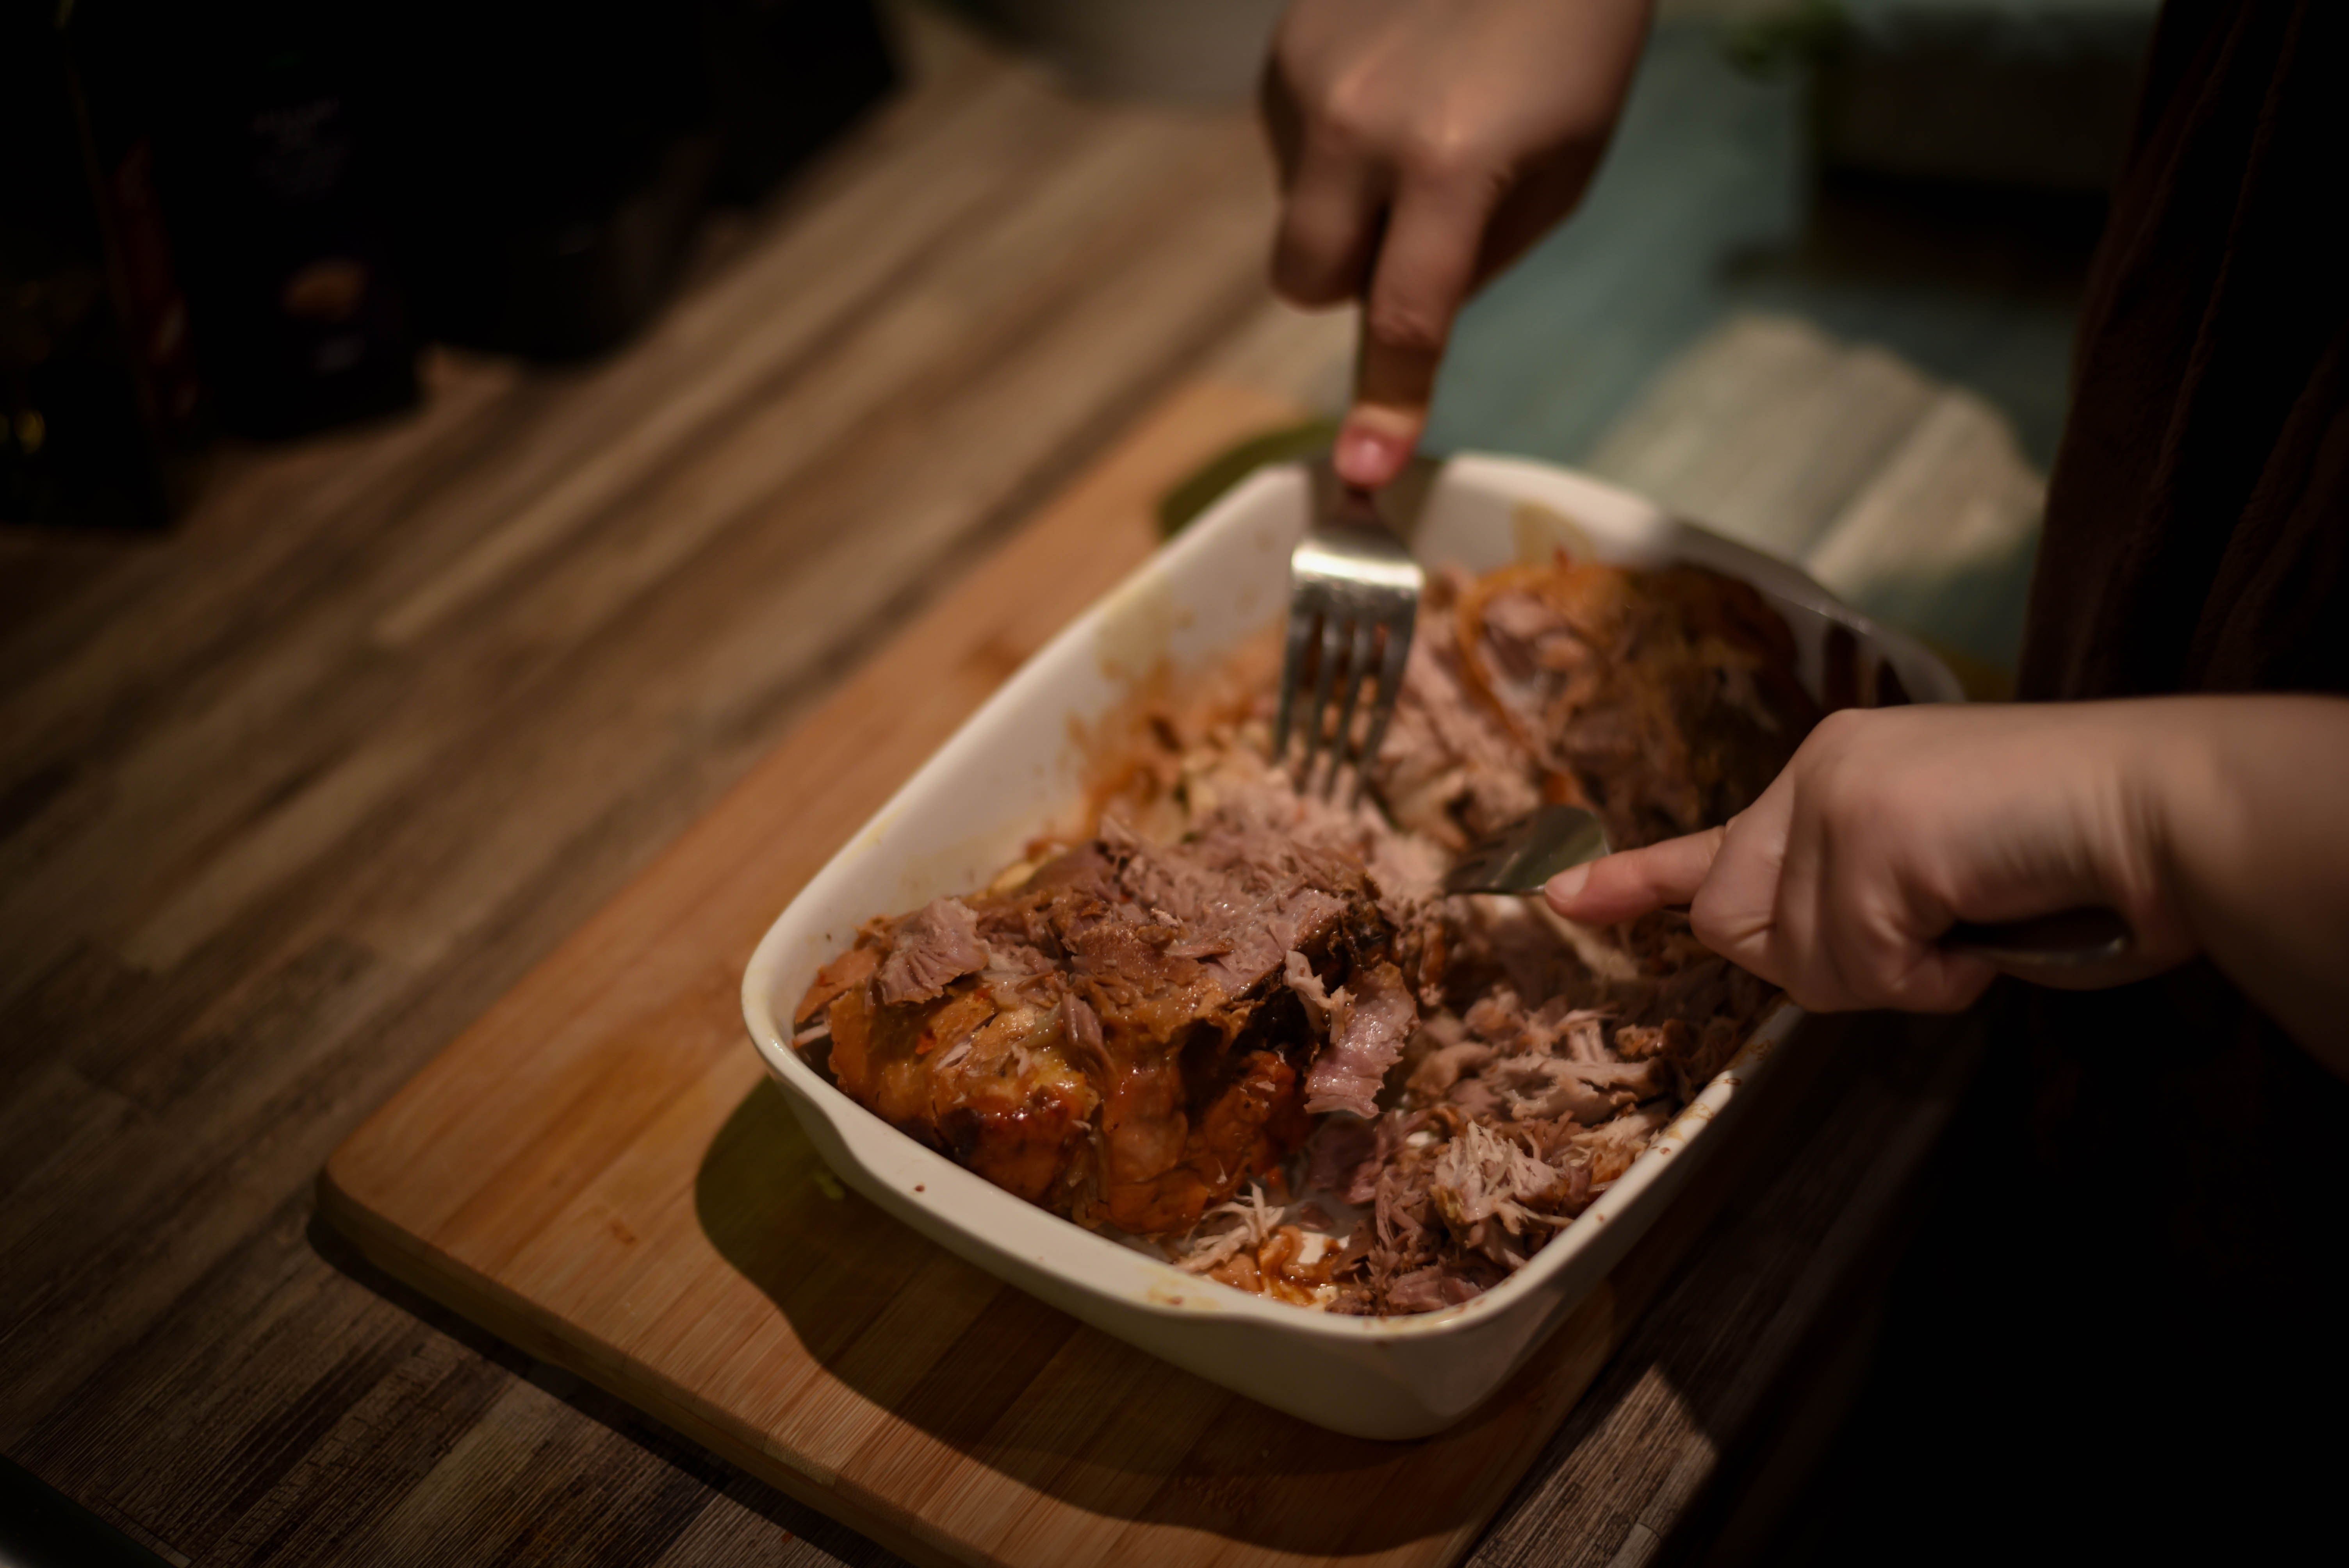
dish, meal, food, baking, meat, cuisine, hands, sense, food prep